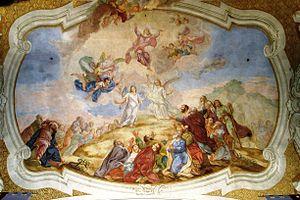
Gott fähret auf mit Jauchzen est une cantate religieuse de Johann Sebastian Bach composée à Leipzig en 1726.